Elizabeth Horsch Bender

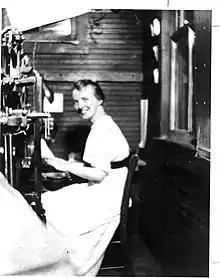
Elizabeth Horsch Bender operating the linotype at Mennonite Publishing House in 1921

Elizabeth Horsch Bender (1895–1988) was an American Mennonite editor and translator.